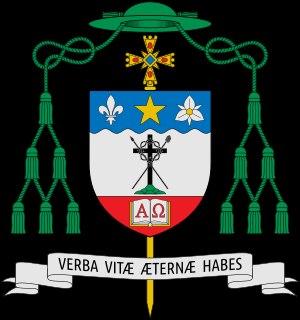
Terre-Neuve-et-Labrador est une province du Canada, située à l'extrême Est du pays, et faisant partie des provinces de l'Atlantique.